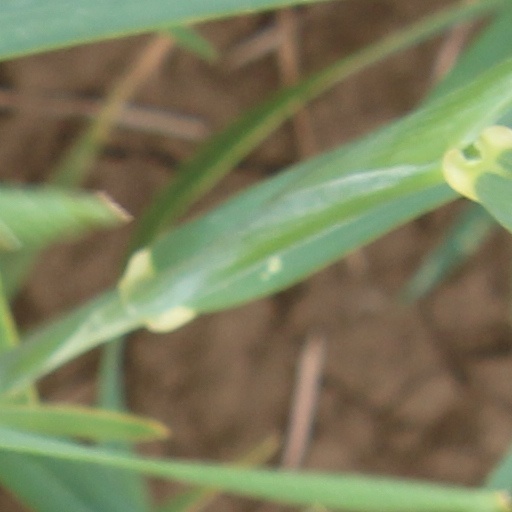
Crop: wheat